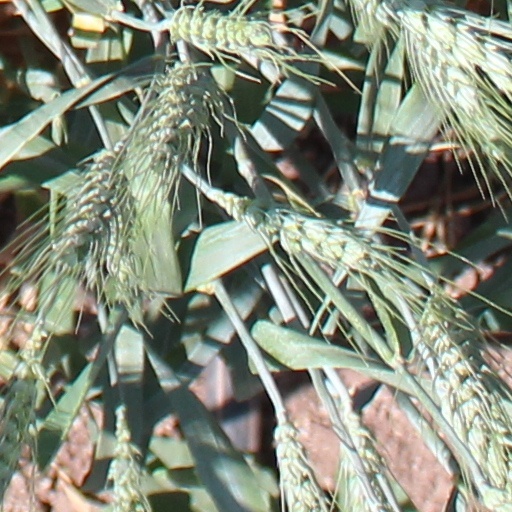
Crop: wheat